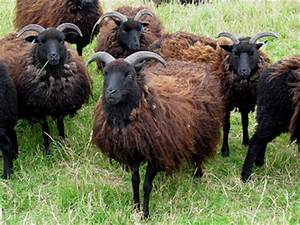
Label: pecora